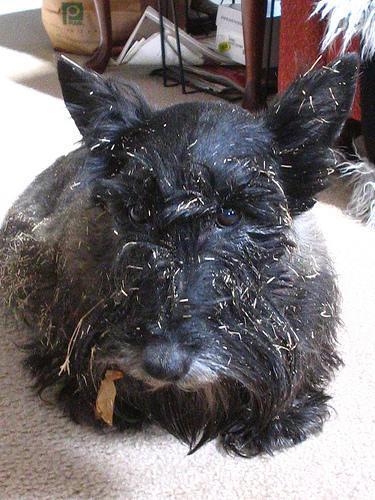
Scotch_terrier